Hugli-Chuchura

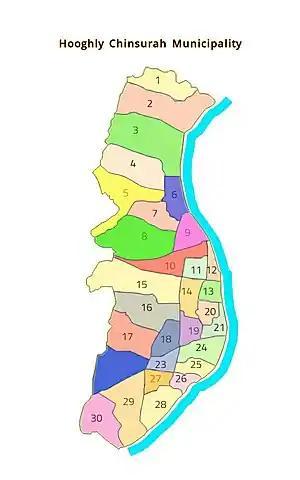
Map of hooghly chinsurah municipality

The area is composed of flat alluvial plains that forms part of the Gangetic Delta. The high west bank of the tidal Hooghly River is highly industrialised.